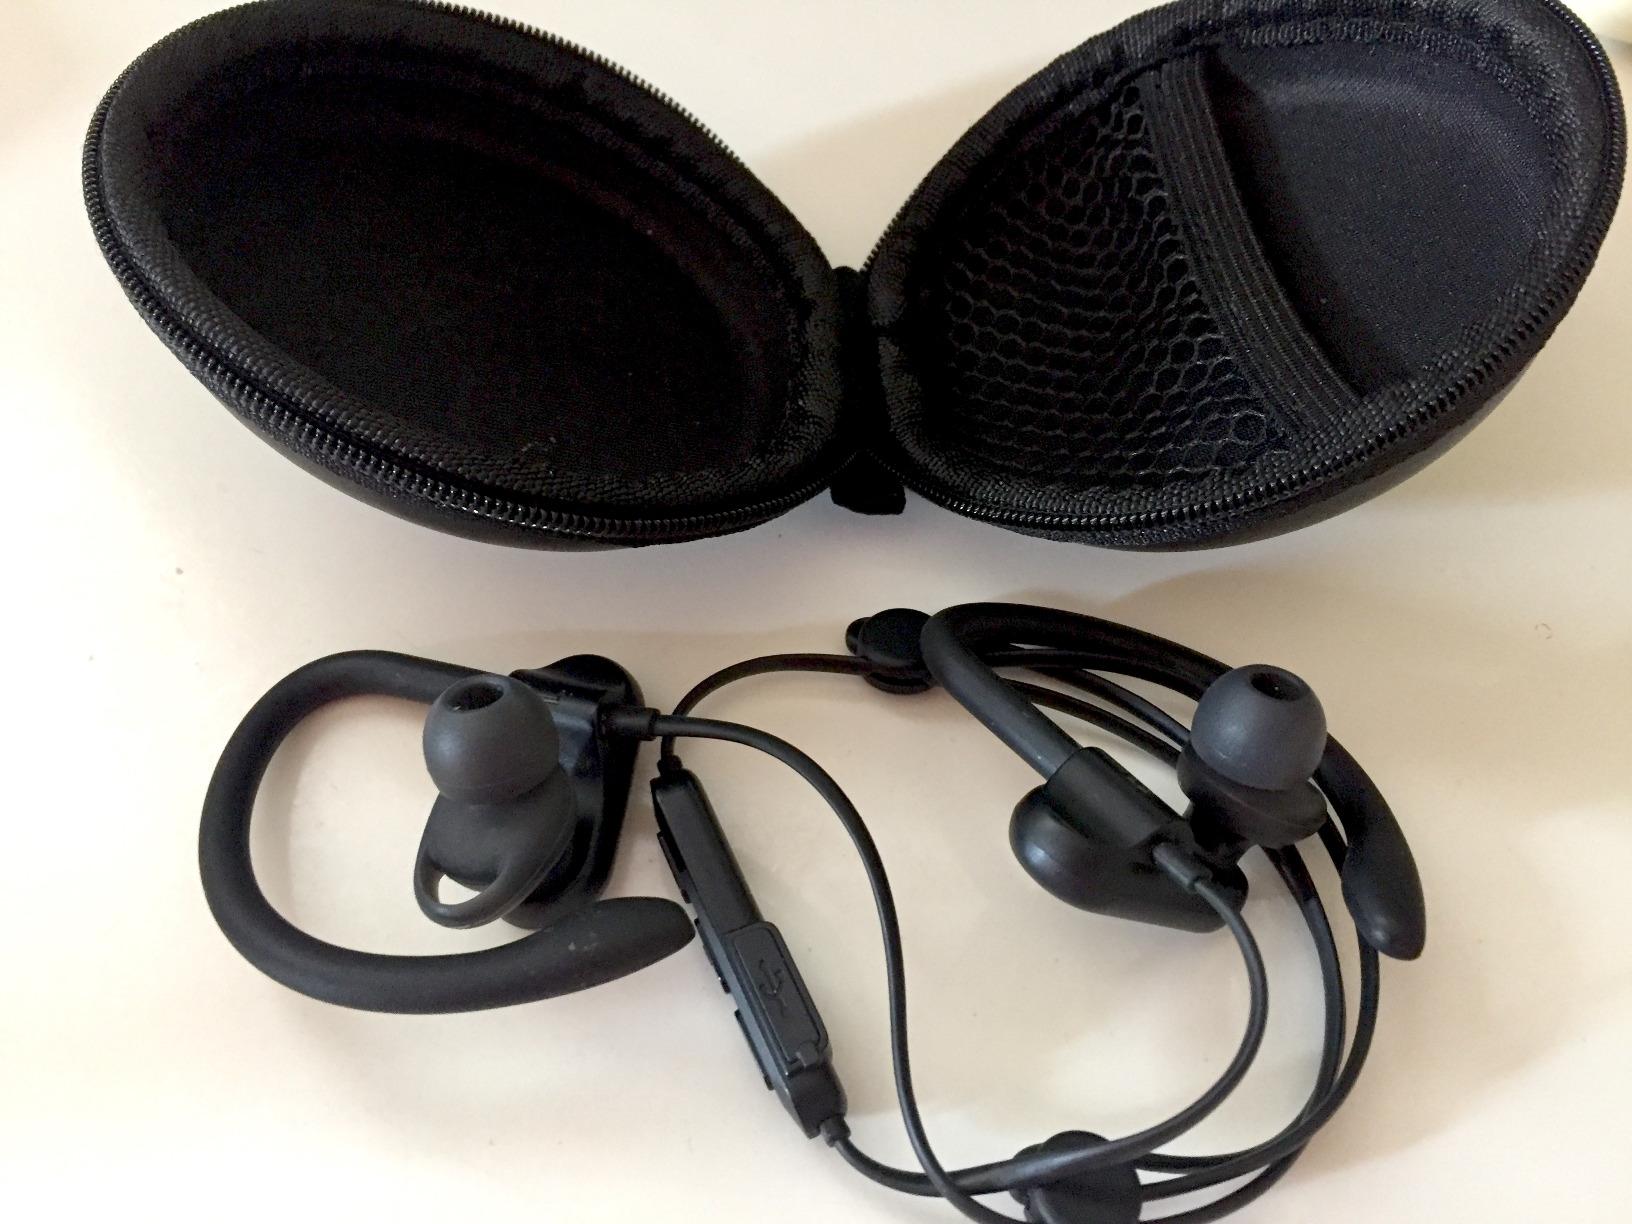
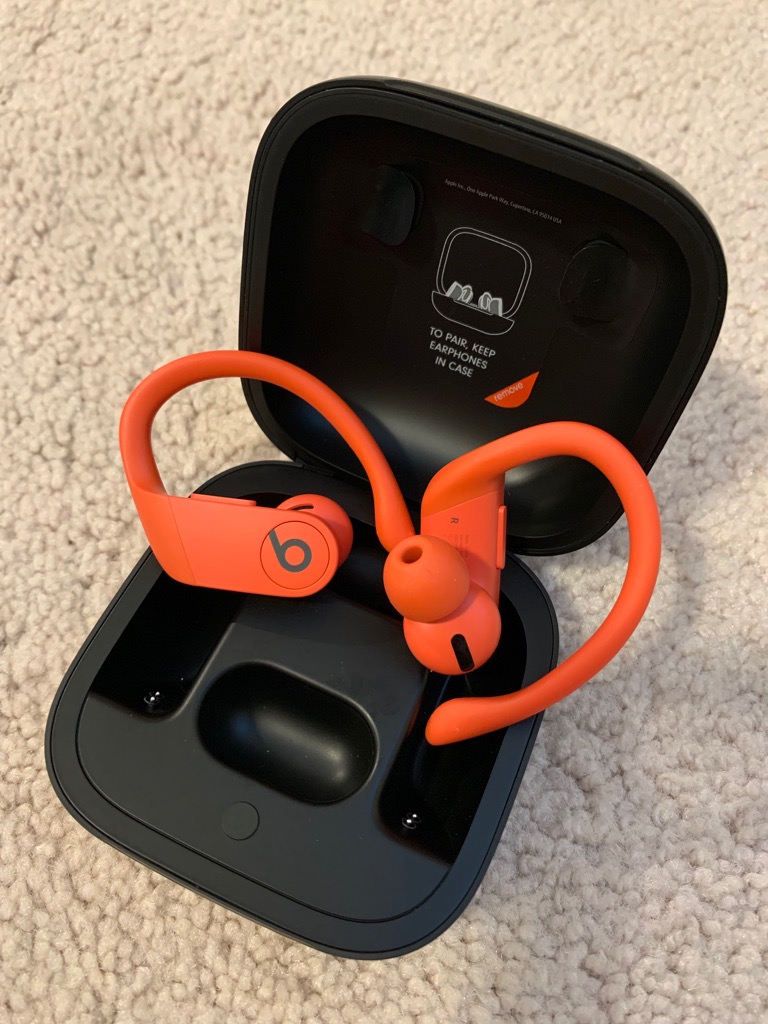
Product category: earbuds
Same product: no